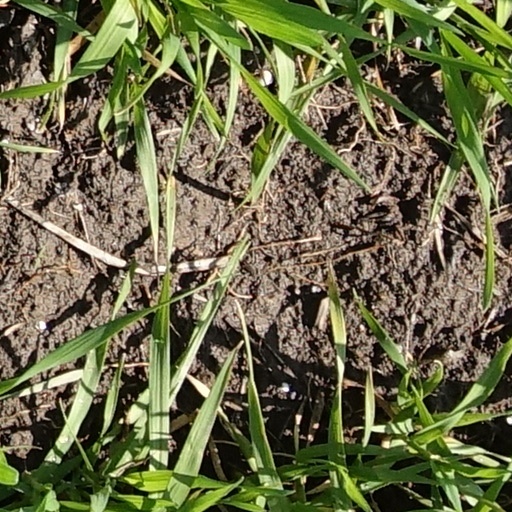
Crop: wheat